Alex (footballer, born 1977)

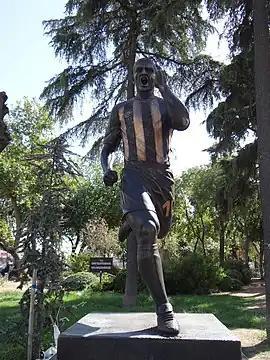
Statue of Alex at Kadıköy Yoğurtçu Park

Alex was then sold by Cruzeiro in 2004 for 5 million euro to Fenerbahçe. He became Fenerbahçe captain after the team's captain Ümit Özat's transfer to Köln and vice-captains Tuncay's transfer to Middlesbrough and Rüştü Reçber's transfer to rival Beşiktaş. Alex scored his 100th goal in the Süper Lig for Fenerbahçe on 13 November 2010 against Gaziantepspor when they lost 2–1. At 33 years of age Alex scored a hat-trick against Bucaspor in the first 35 minutes of the game. Fenerbahçe won the match 5–2. His first goal in this game wa Fenerbahçe's 3000th goal in the Süper Lig, so his kit and shoes used in the Bucaspor match are now shown in the club's museum. On 9 February 2011, he signed another two-year contract with Fenerbahçe.